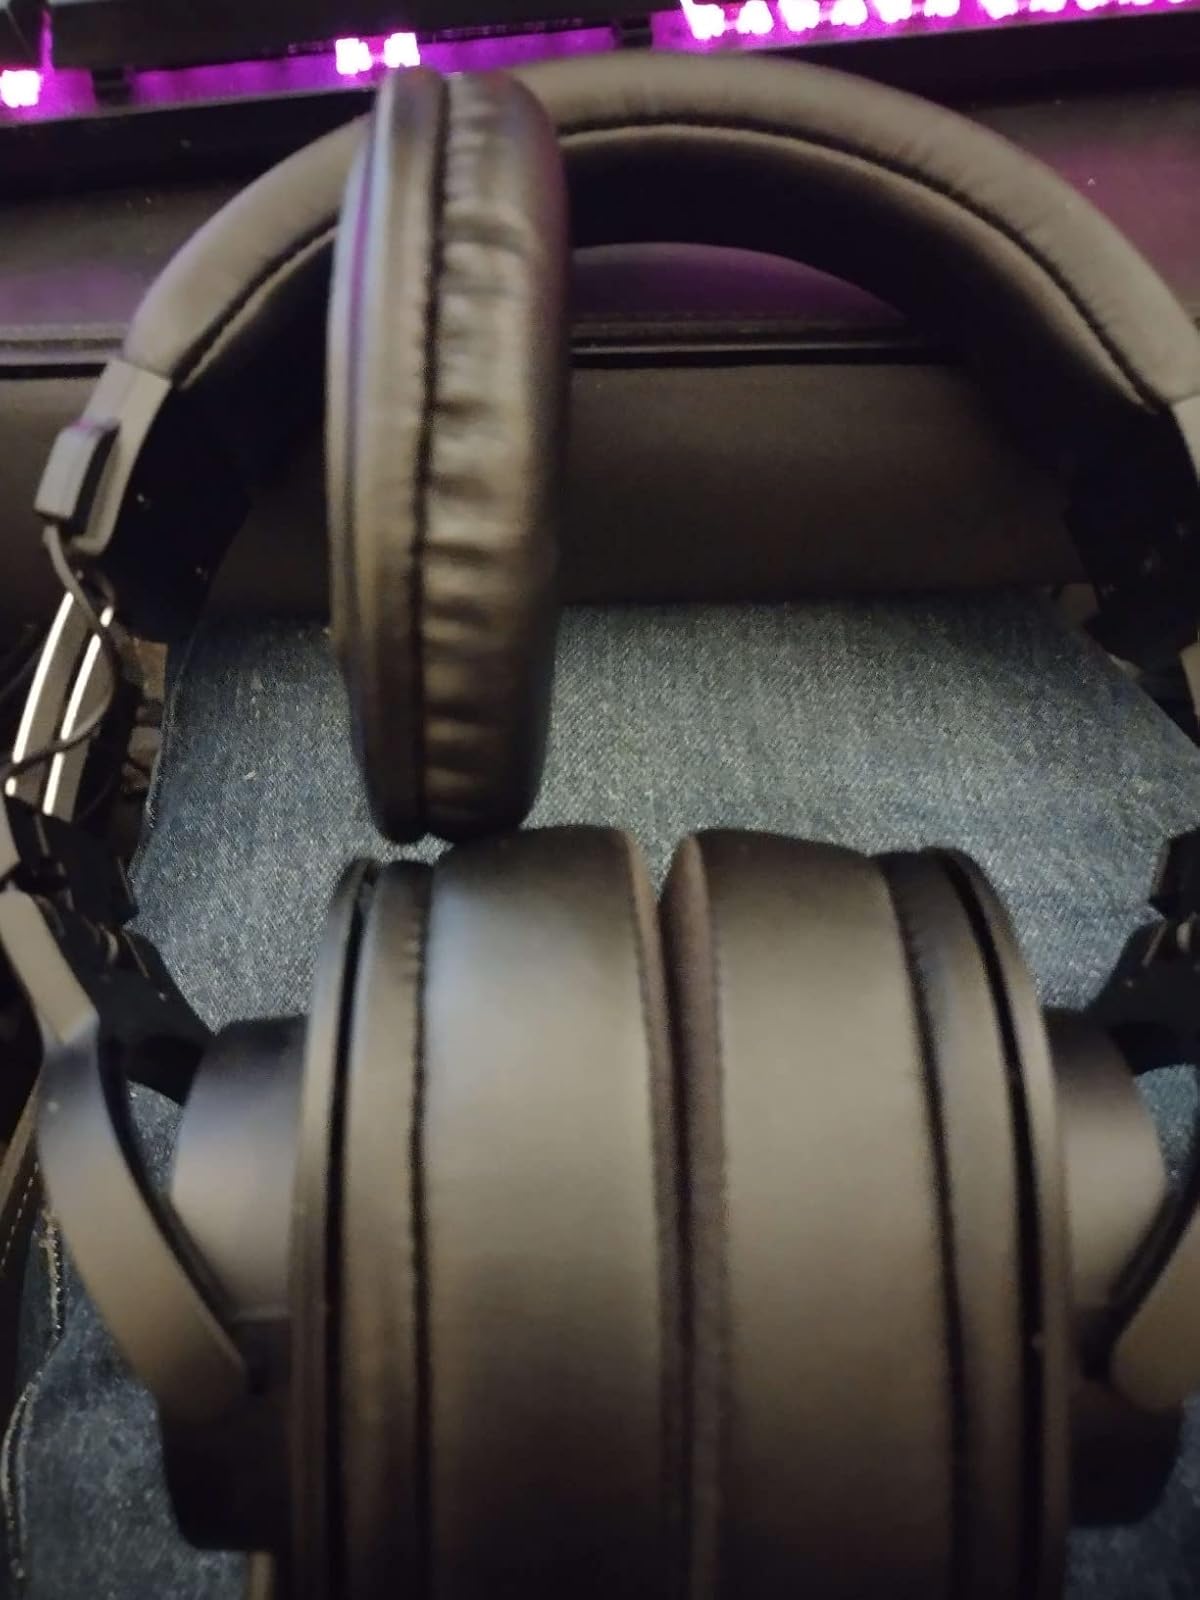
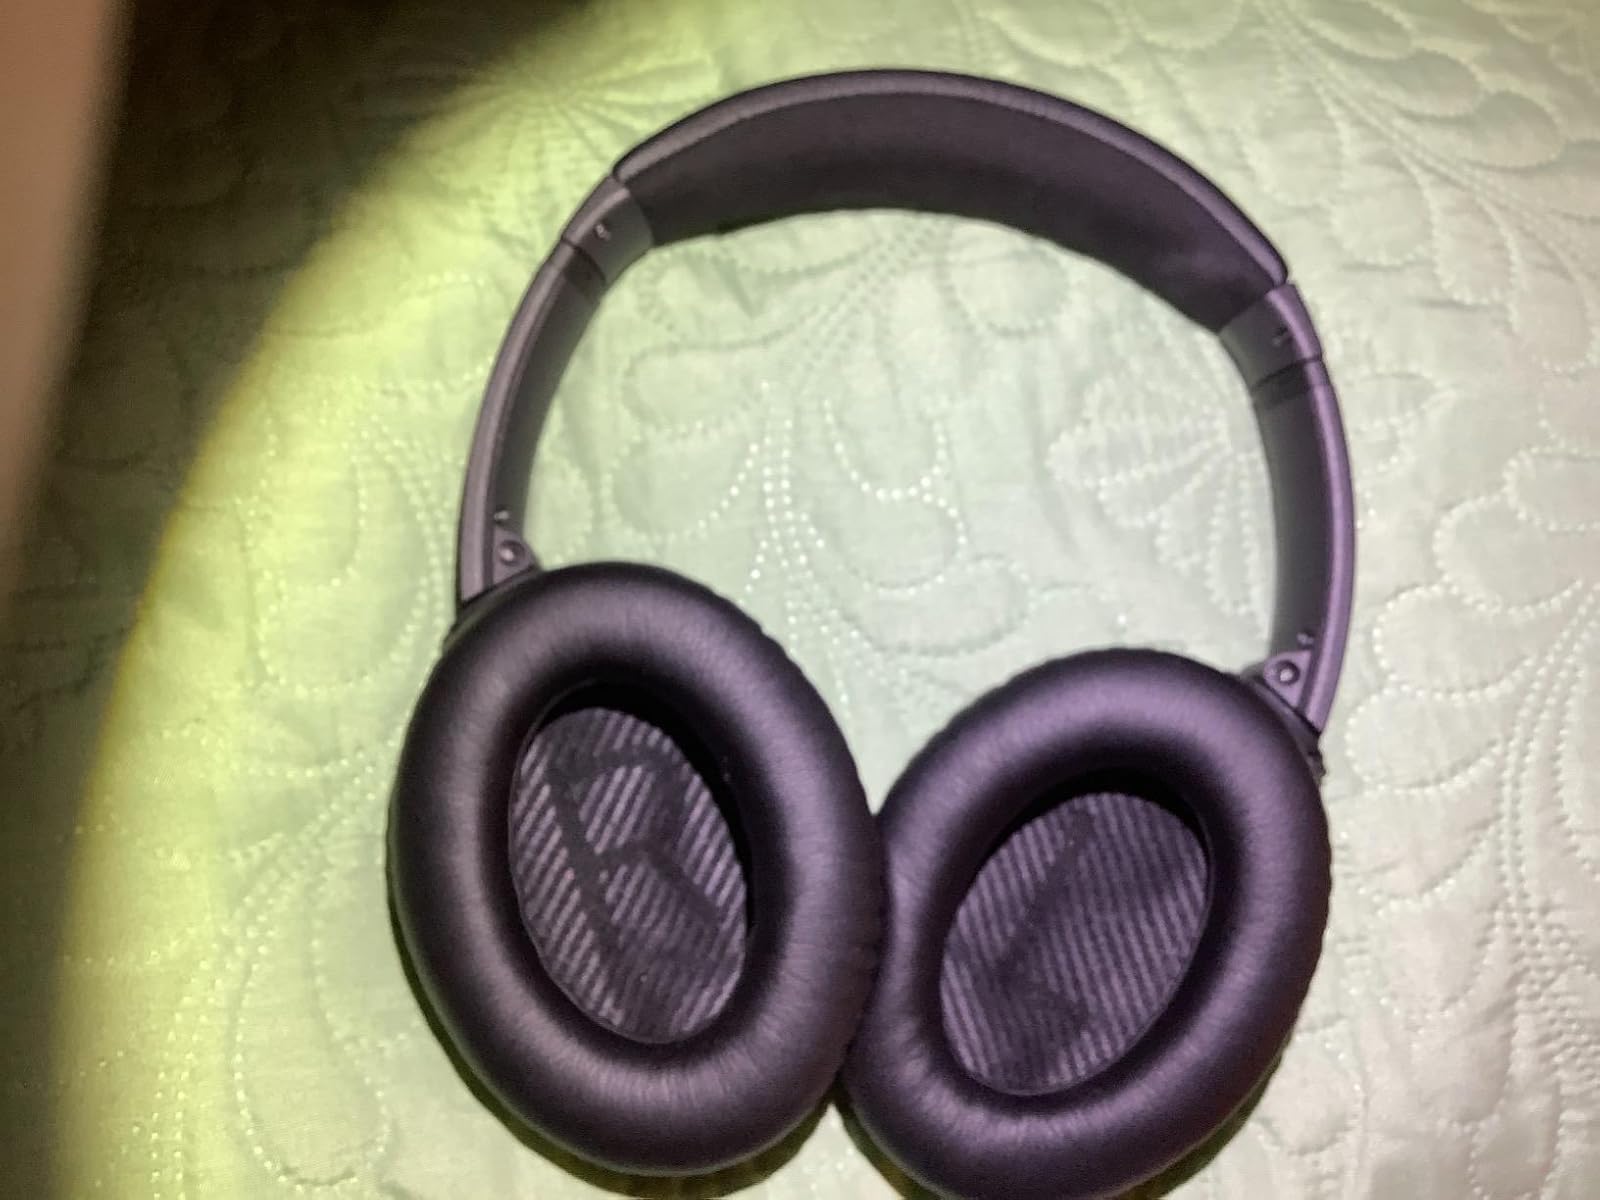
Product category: headphones
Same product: no